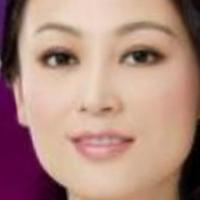
Age group: age 31-40